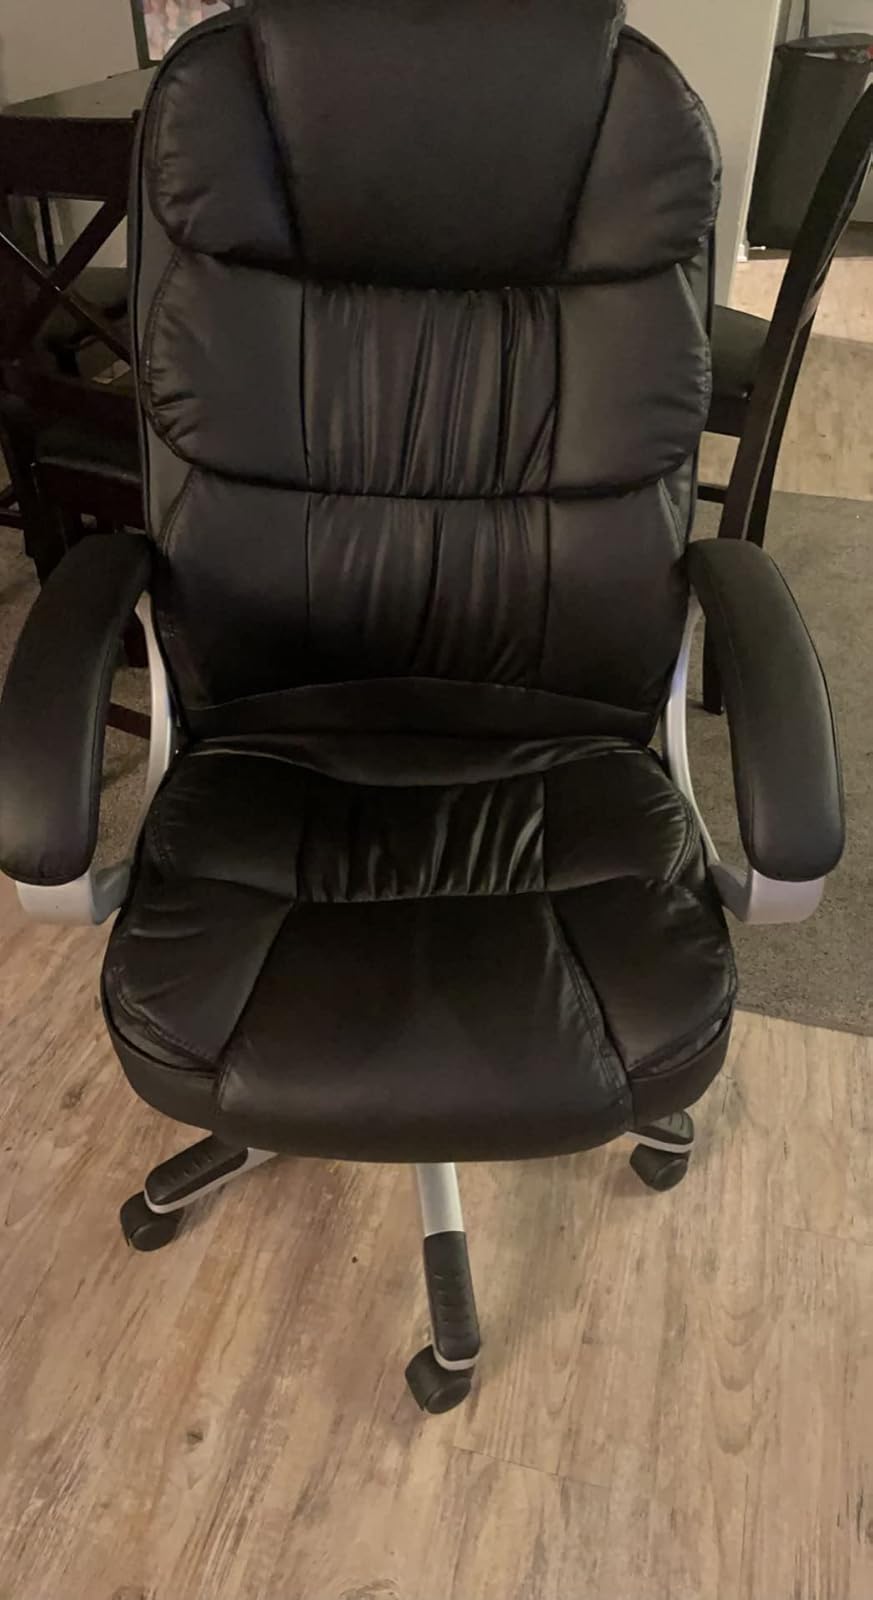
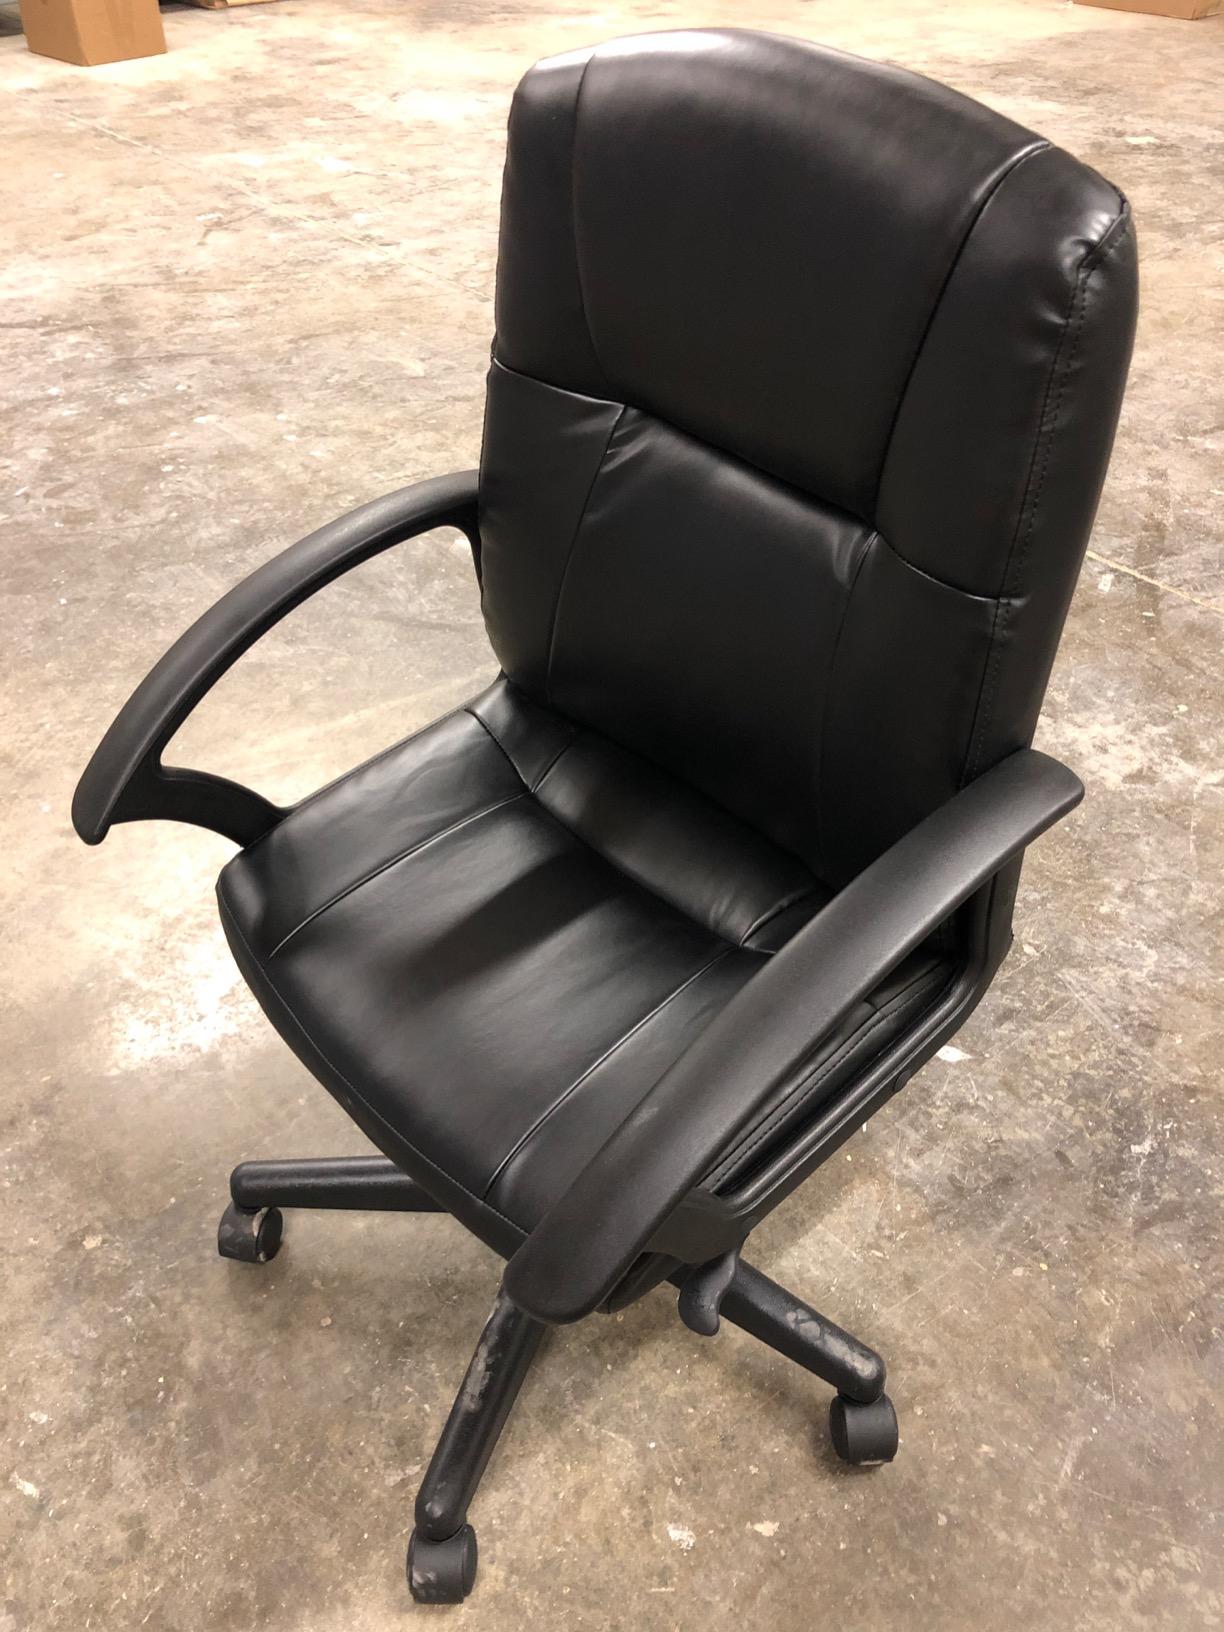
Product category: items_chair
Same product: no